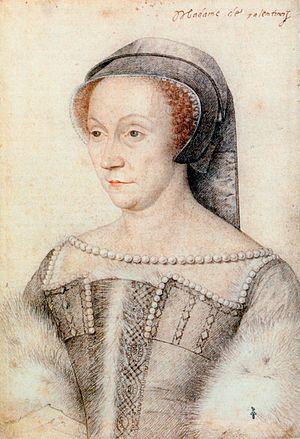
Diane de Poitiers, comtesse de Saint-Vallier, duchesse de Valentinois, demeure pendant plus de vingt ans la favorite d'Henri II, roi de France. Les sources la concernant sont infimes et lacunaires, si bien qu'on ignore quasiment tout d'elle, notamment pour des années entières. La postérité a forgé d'elle une image de femme de caractère, avide de pouvoir et d'honneurs, et grande mécène : dans les faits rien de tout cela n'est prouvé.